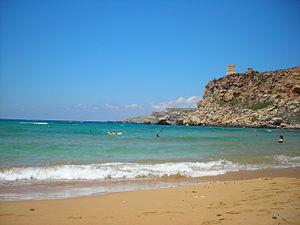
L-Imġarr – ou plus simplement Mġarr – est une localité de Malte d'environ 3 600 habitants, située dans le nord-ouest de Malte, lieu d'un conseil local compris dans la région Tramuntana.